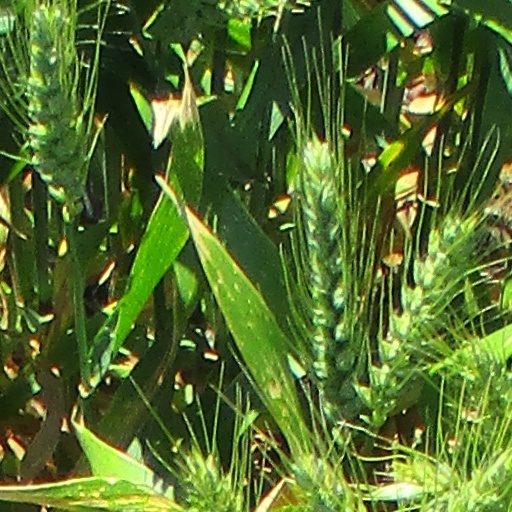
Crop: wheat